Gabriel Goity

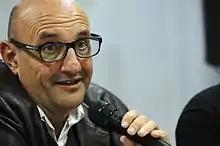
Gabriel Goity

Gabriel Goity (born c. 1960) is an Argentine theatrical, film and television actor. He was born in the small Argentine town of El Palomar.